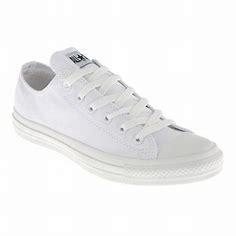
Brand: Converse
Model: Chuck Taylor All Canvas